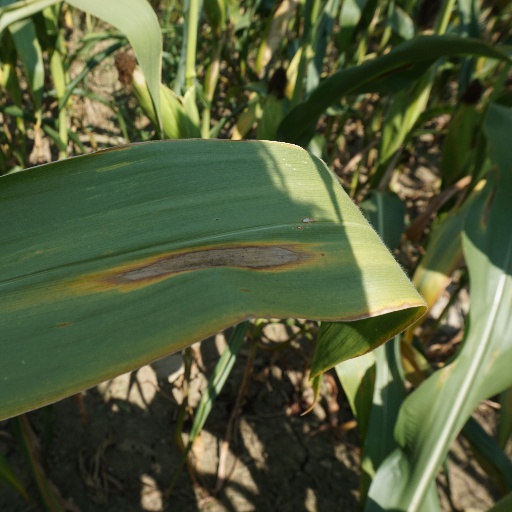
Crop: maize; corn